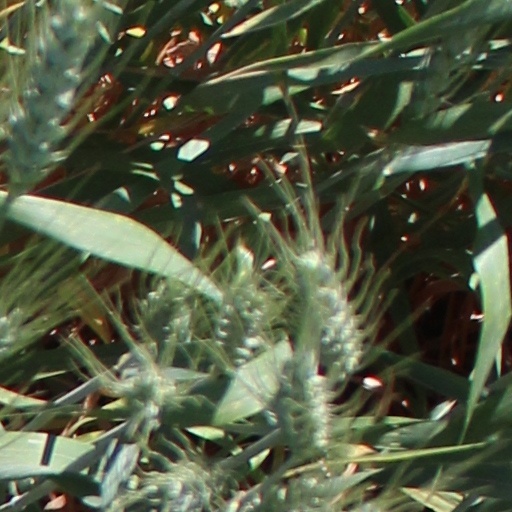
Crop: wheat